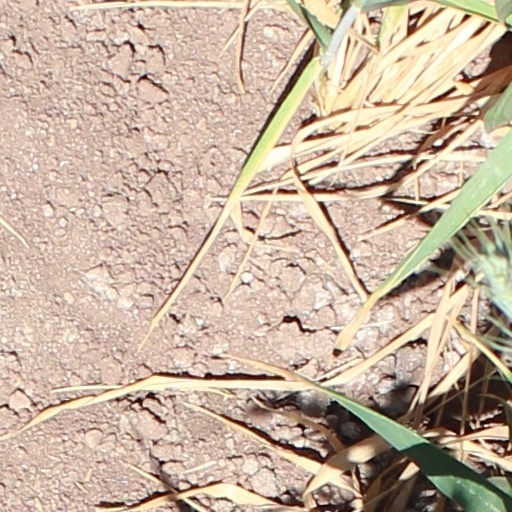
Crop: wheat